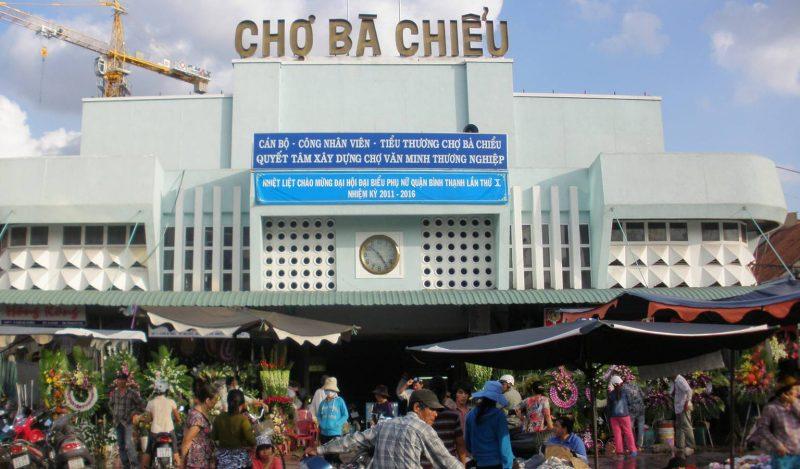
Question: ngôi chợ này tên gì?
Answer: chợ bà chiểu